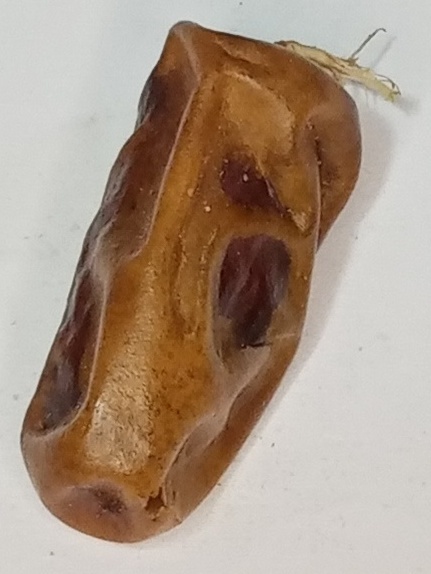
Variety: gajar
Size: small
Grade: grade-3